Regiment of Artillery (India)

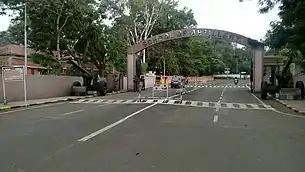
School of Artillery, Deolali

By the end of Second World War, Indian gunners had won one Victoria Cross, One George Medal, 15 Military Crosses, two IOMs, 22 IDSMs, 18 Military Medals, five OBEs, One MBE, three BEMs, 13 Burma Gallantry Medals and 467 "Jangi Inams". In acknowledgement of their contribution, Indian Artillery earned the coveted title of `Royal' in 1945. Though originally called the 'Indian Regiment of Artillery', it later became 'The Regiment of Indian Artillery' on 1 November 1940 and 'Royal Regiment of Indian Artillery' in October 1945, after its success in World War II. The title 'Royal' was dropped when India became a Republic on 26 January 1950.